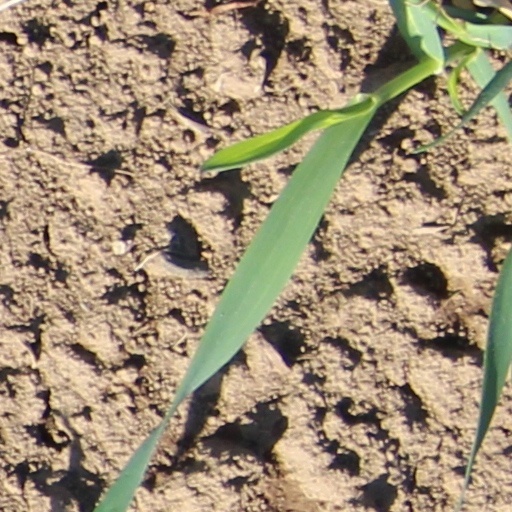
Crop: wheat